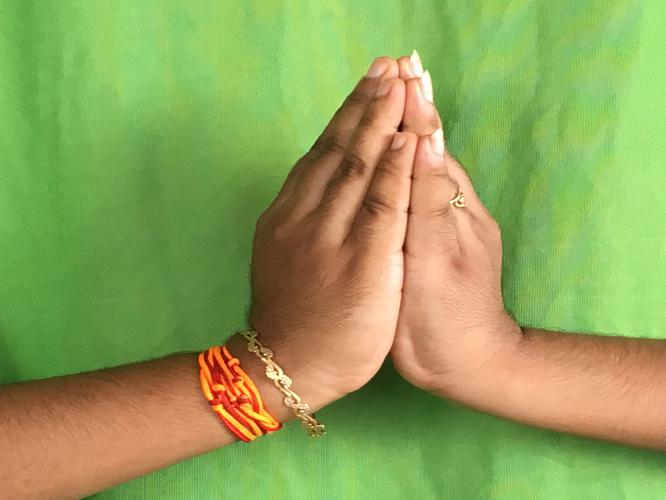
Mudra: Kapotham
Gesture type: double_hand